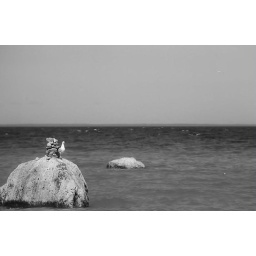
35mm black and whiteMackinac Island, MichiganAlong the beach of the island people stop to stack rocks all over the place